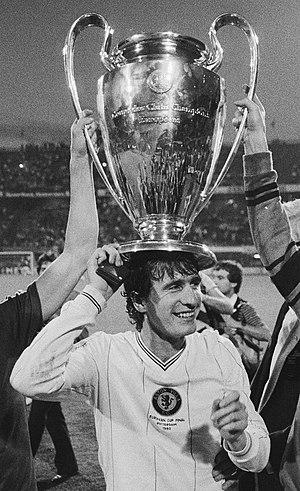
Gordon Sidney Cowans est un footballeur anglais né le 27 octobre 1958 à West Cornforth.
L'Aston Villa Football Club est un club de football anglais basé à Birmingham évoluant en Premier League. Le club a remporté sept fois le Championnat d'Angleterre et autant de fois la Coupe d'Angleterre. Villa est l'un des cinq clubs anglais à avoir remporté la Coupe des clubs champions européens en 1982. De ce fait, Villa est le cinquième club anglais le plus titré avec 20 trophées majeurs, dont la majorité fut décrochée avant la Seconde Guerre mondiale et le plus récent a été remporté en 1996.